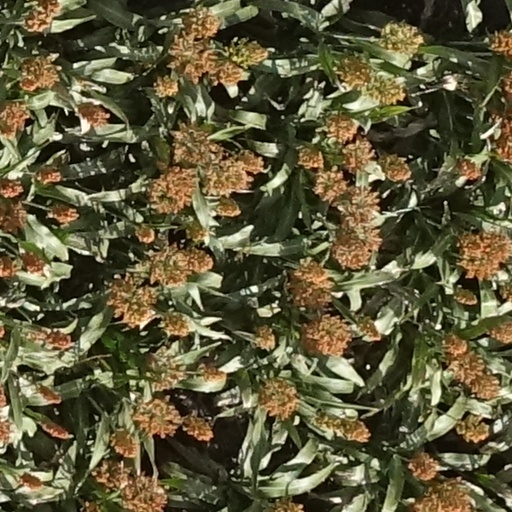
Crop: sorghum